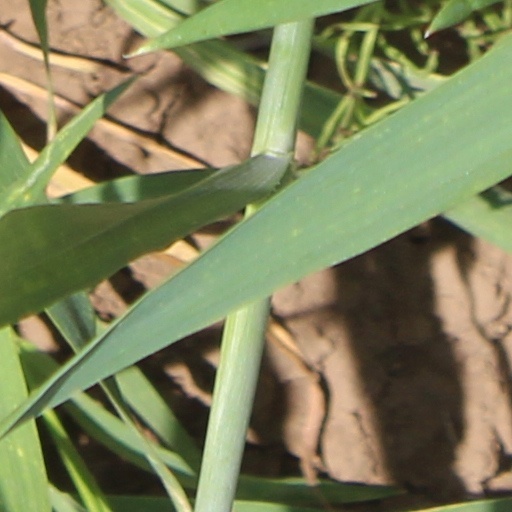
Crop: wheat